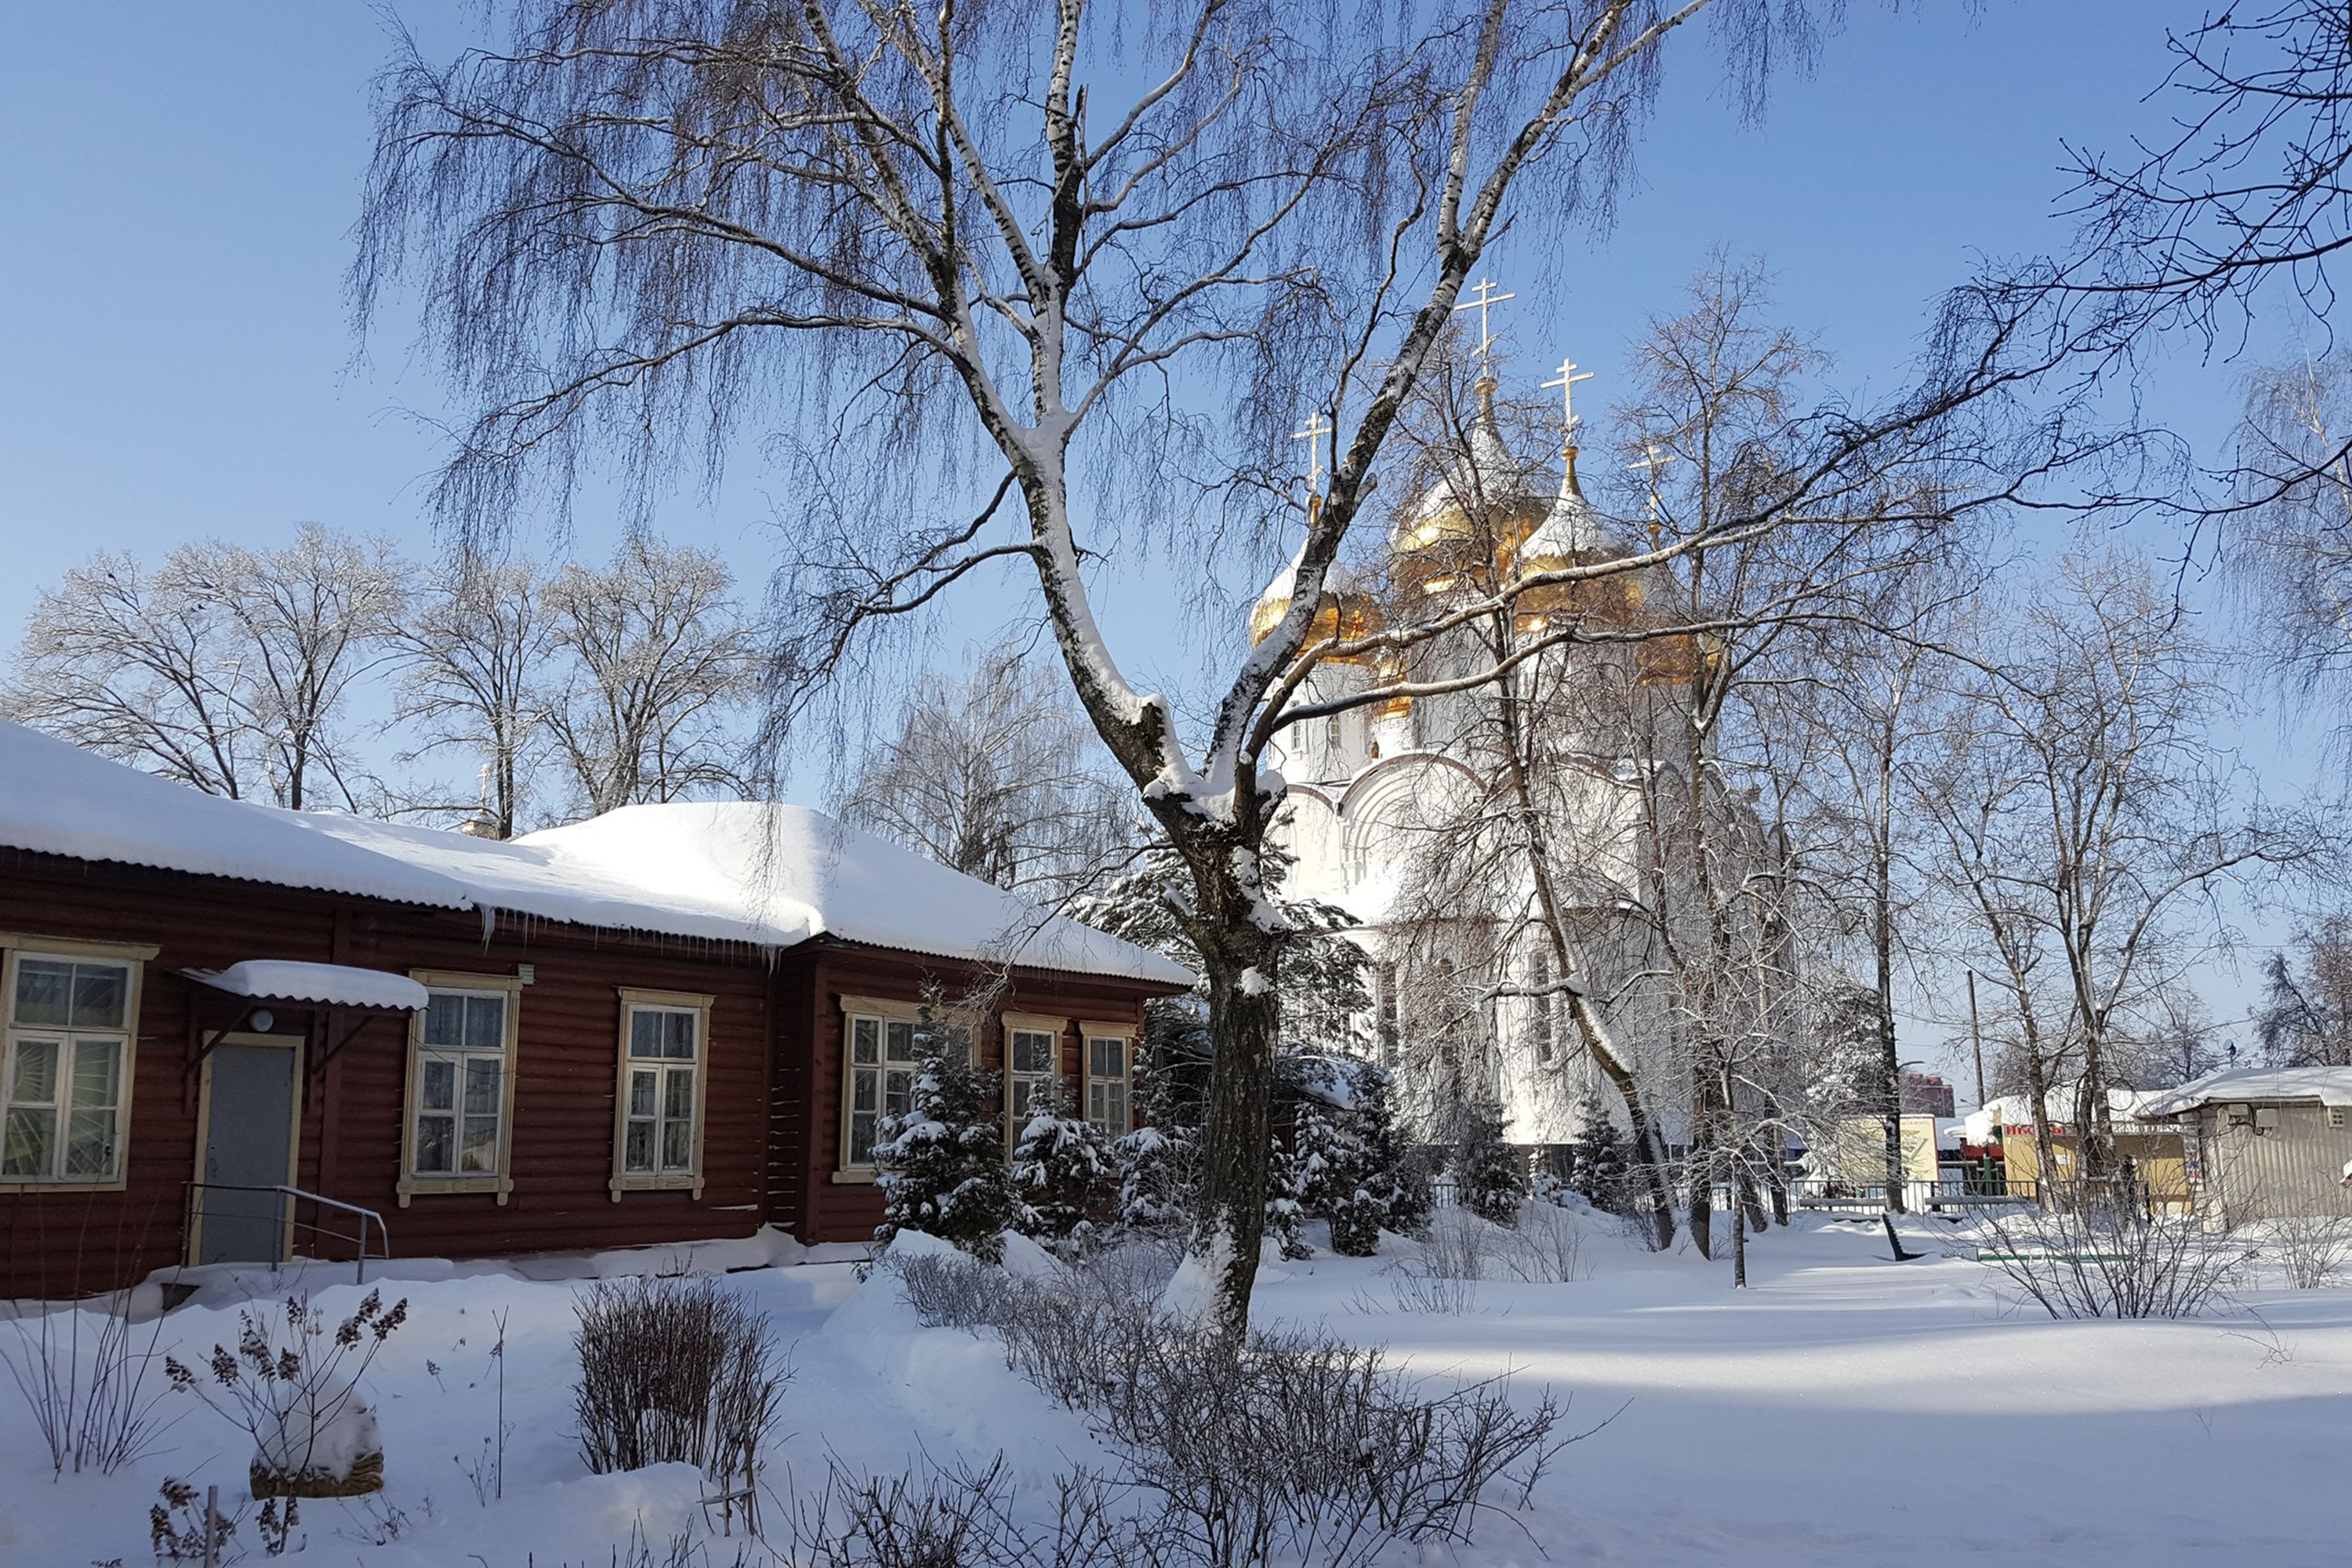
winter, snow, frost, cold, city, trees, branches, outdoors, white, wintry, snowfall, mysterious, nature, landscape, calm, scenic, branch, property, twig, freezing, home, tree, house, roof, building, residential area, real estate, woody plant, cottage, siding, precipitation, suburb, conifer, sash window, fir, pine